Almami Moreira

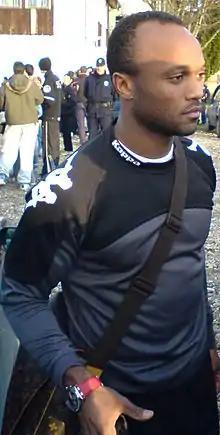
Moreira with Partizan in 2008

Almami Samori da Silva Moreira (born 16 June 1978) is a Guinea-Bissauan retired footballer who played as a midfielder. He also holds Portuguese citizenship.